Humanist minuscule

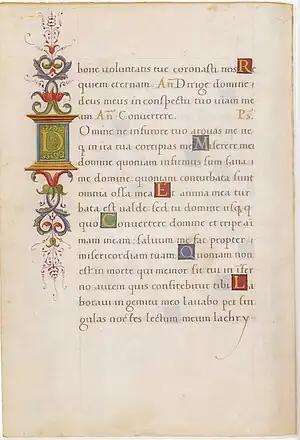
Page from the Book of Hours of Giovanni II Bentivoglio, Bologna, c. 1497–1500. Humanist minuscule with colored versals and decorations.

Humanist minuscule, or whiteletter, is a handwriting script or style of script that was invented in secular circles in Italy, at the beginning of the fifteenth century. The new hand was based on Carolingian minuscule, which Renaissance humanists took to be ancient Roman:[W]hen they handled manuscript books copied by eleventh- and twelfth-century scribes, Quattrocento literati thought they were looking at texts that came right out of the bookshops of ancient Rome".